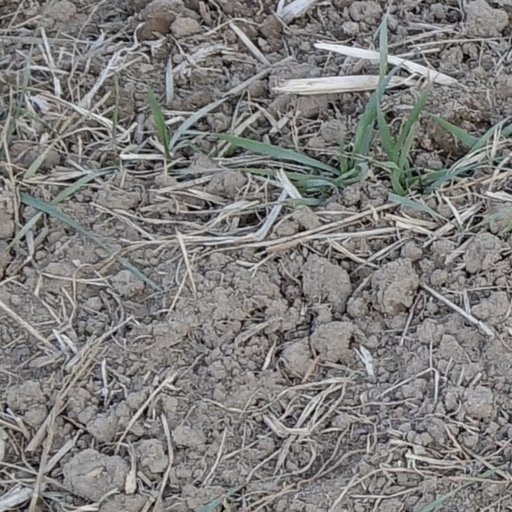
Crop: wheat